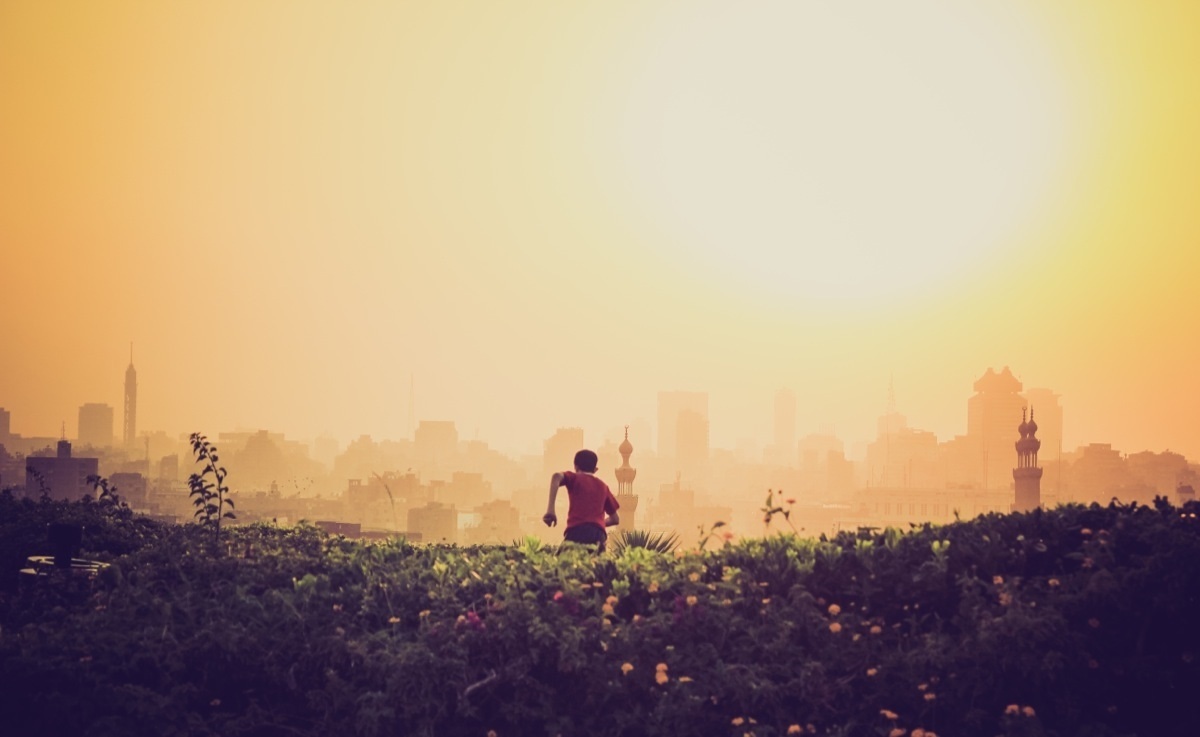
Tags: sky, sun, sunrise, sunset, skyline, sunlight, morning, boy, running, run, kid, escape, dawn, dusk, evening